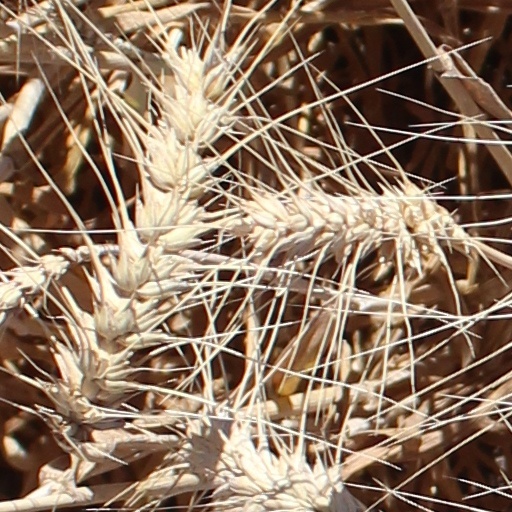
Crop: wheat